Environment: real
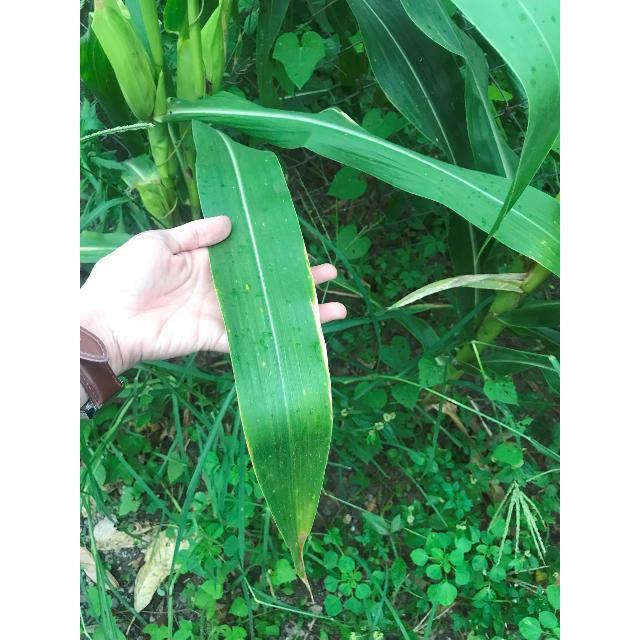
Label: potassium_deficiency